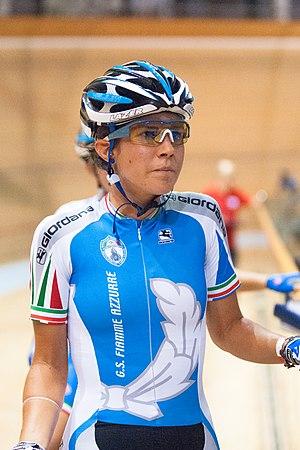
Trois jours d'Aigle - Elena Cecchini
Elena Cecchini est une coureuse cycliste italienne, membre de l'équipe Canyon-SRAM. Elle est championne d'Italie sur route en 2014, 2015 et 2016.